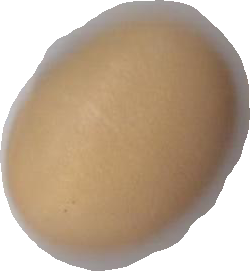
Variety: Anjasmoro